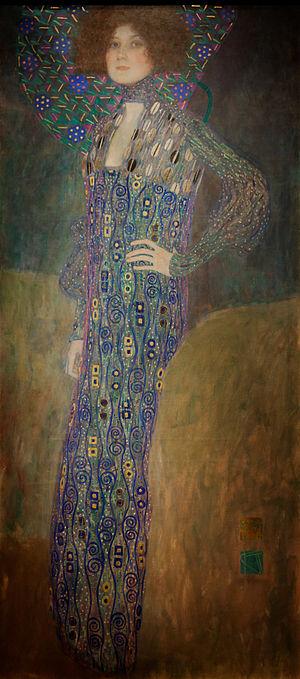
Gustav Klimt, né le 14 juillet 1862 à Baumgarten et mort le 6 février 1918 à Vienne, est un peintre symboliste autrichien, et l'un des membres les plus en vue du mouvement Art nouveau et de la Sécession de Vienne.
Emilie Louise Flöge, née le 30 août 1874 à Vienne et morte le 26 mai 1952 à Vienne, est une styliste et une créatrice de mode autrichienne.